Better Farming Train (Victoria)

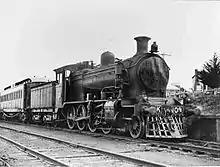
K class locomotive on the inaugural Better Farming Train in Gippsland in October 1924.

The Better Farming Train was an agricultural demonstration train which toured Victoria, Australia in the 1920s and 1930s to promote better farming practices. It was the first of two agricultural demonstration trains to run in Australia.